I-house

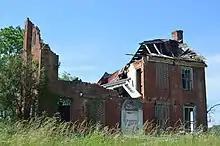
Structural failure reveals the interior layout of this house near Craigsville, Virginia. Second-floor rooms on the right side of the house feature doorways into a central hallway.

The I-house is a vernacular house type, popular in the United States from the colonial period onward. The I-house was so named in the 1930s by Fred Kniffen, a cultural geographer at Louisiana State University who was a specialist in folk architecture. He identified and analyzed the type in his 1936 study of Louisiana house types.